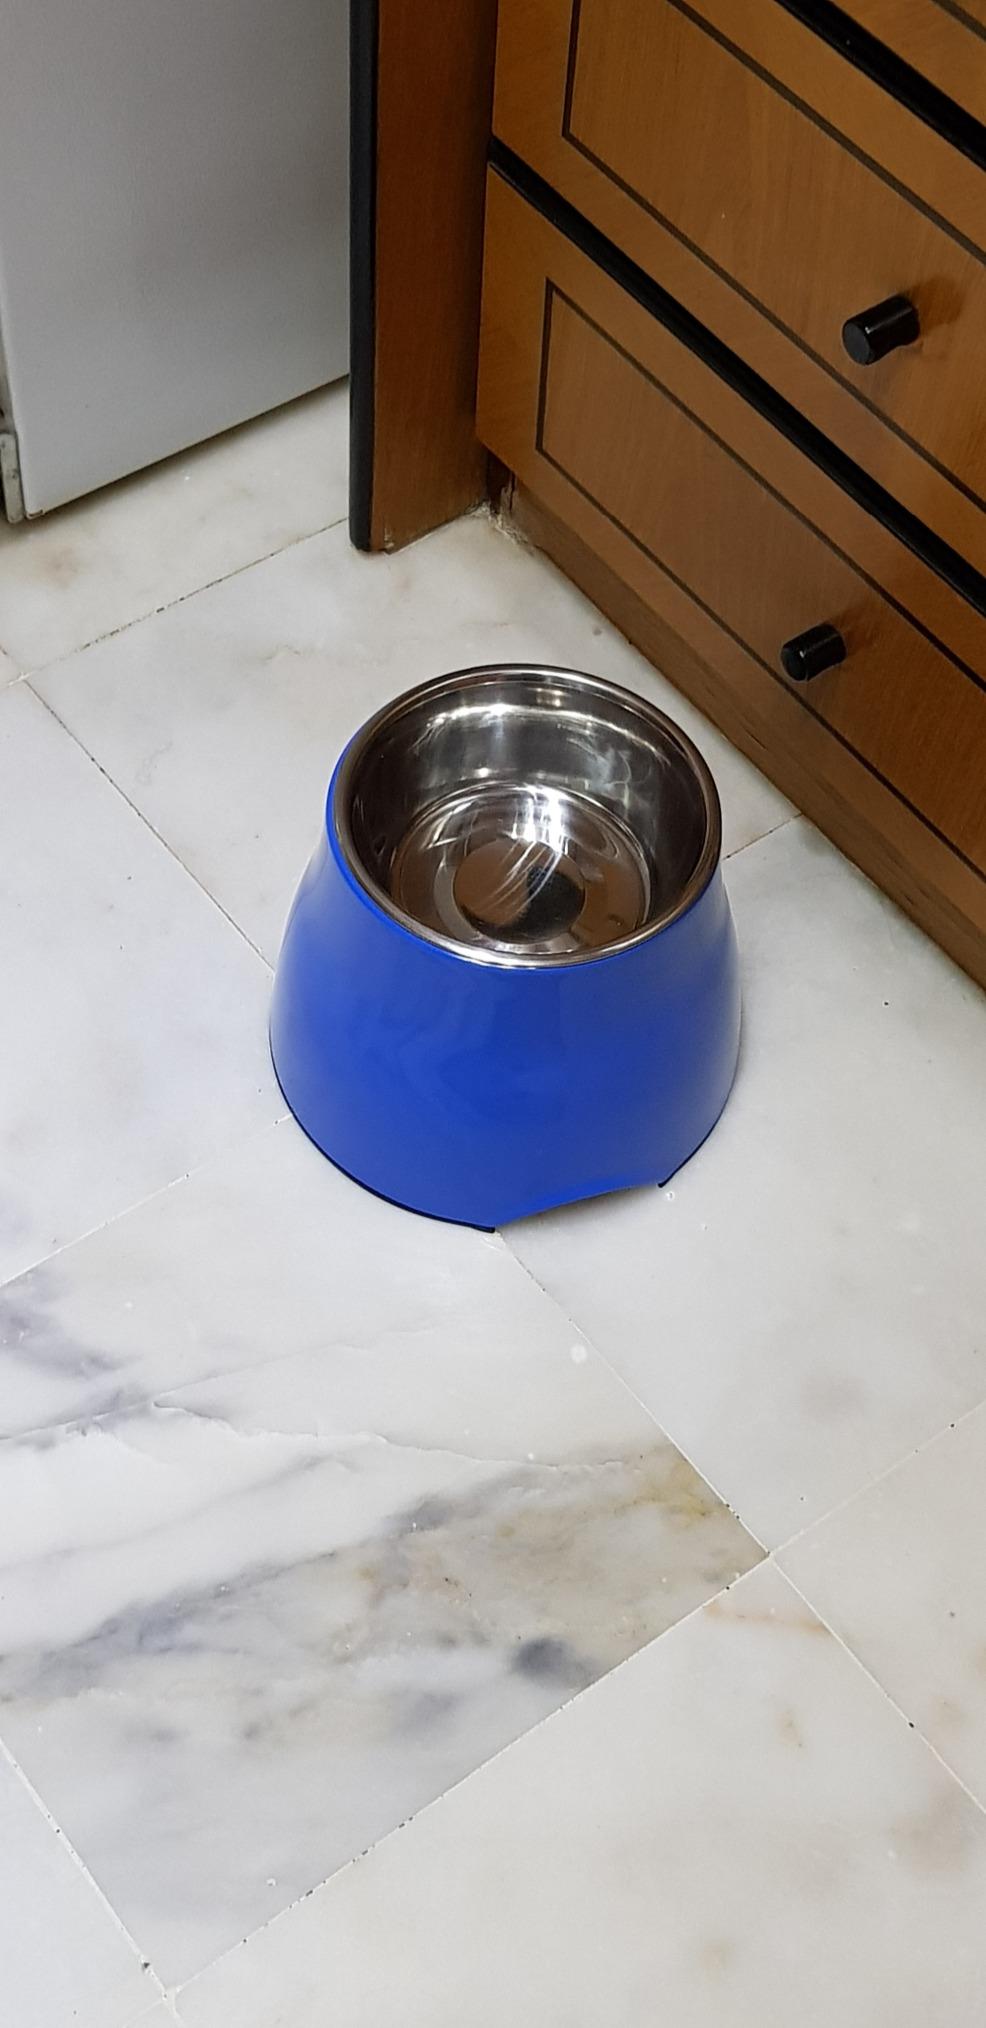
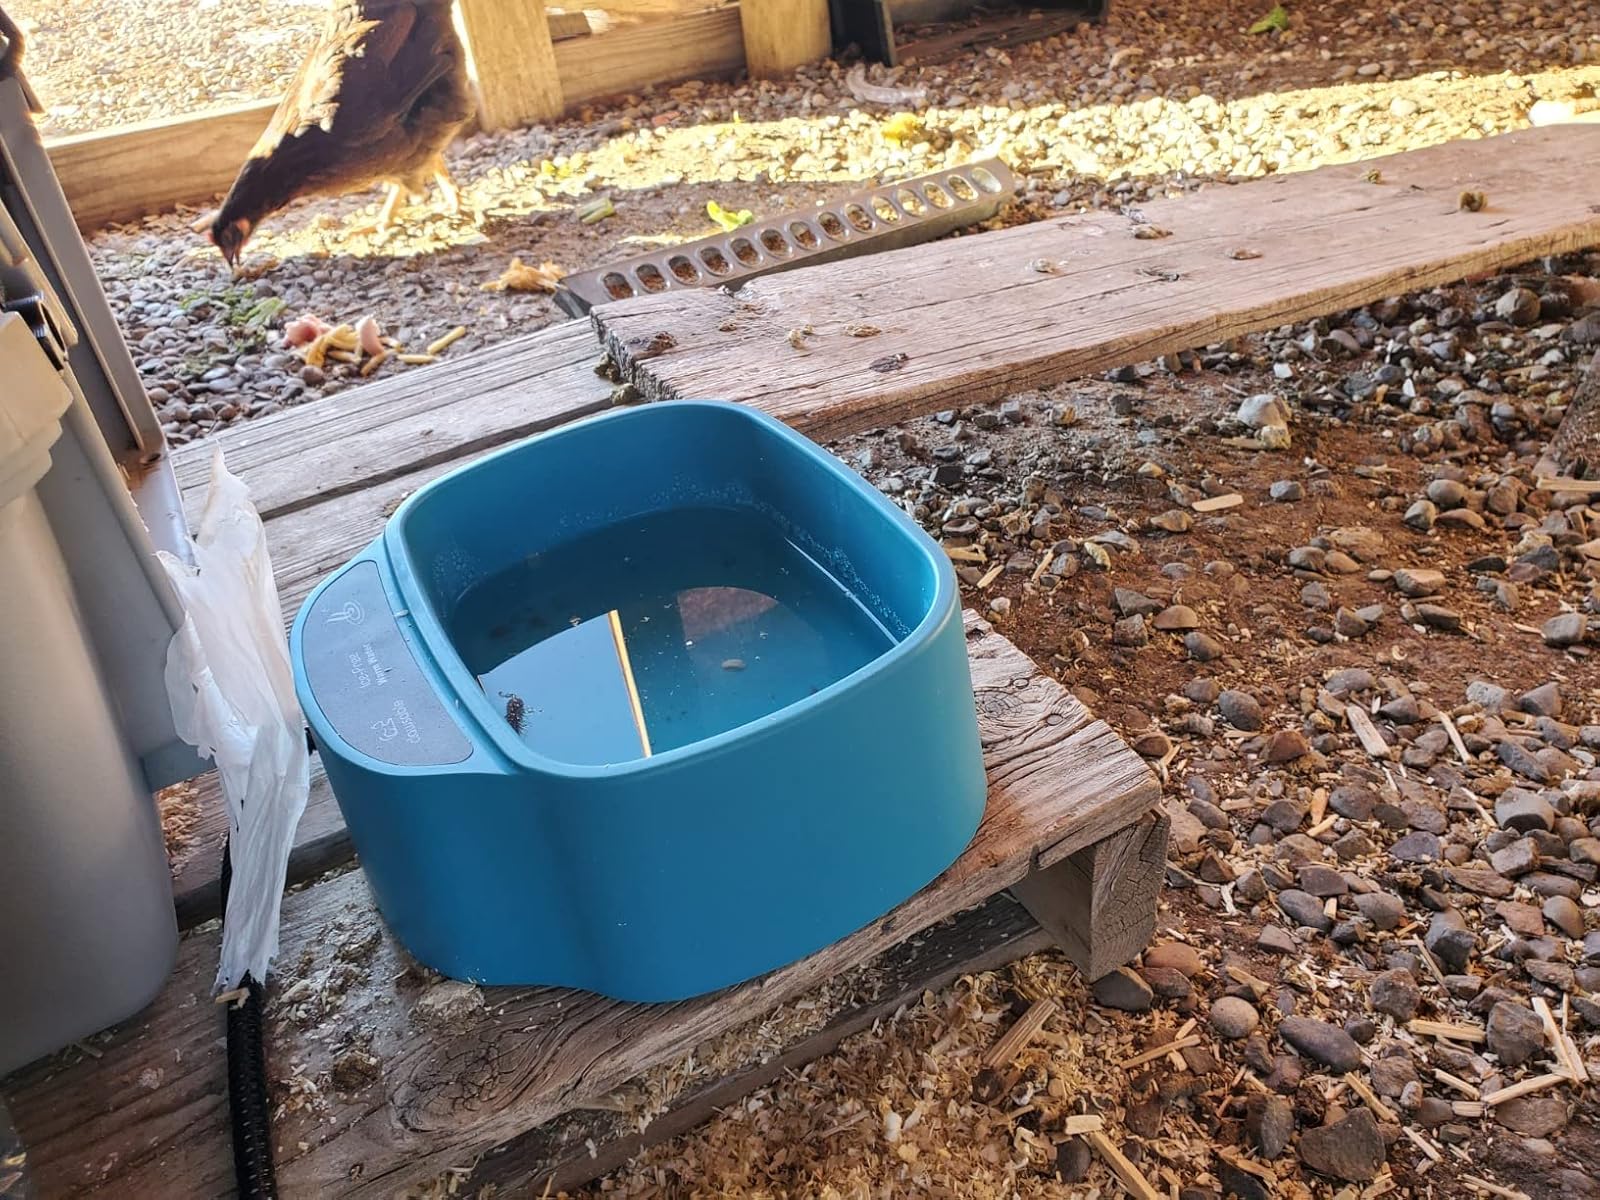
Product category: items_bowl
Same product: no